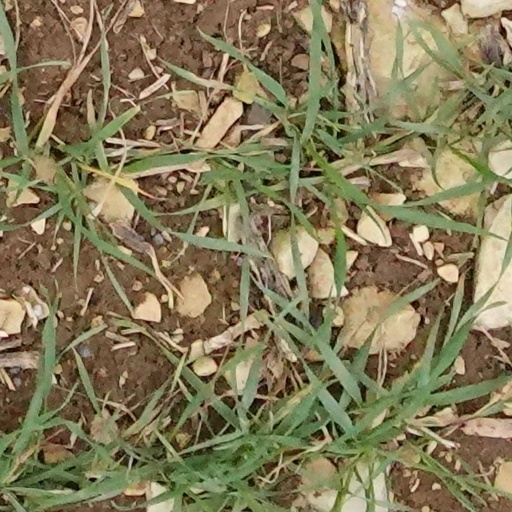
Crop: wheat